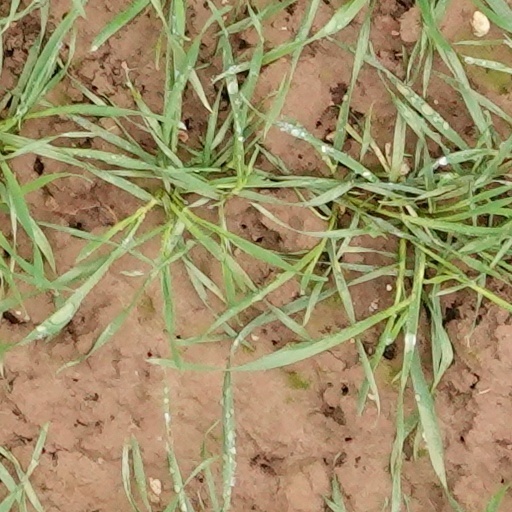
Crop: wheat